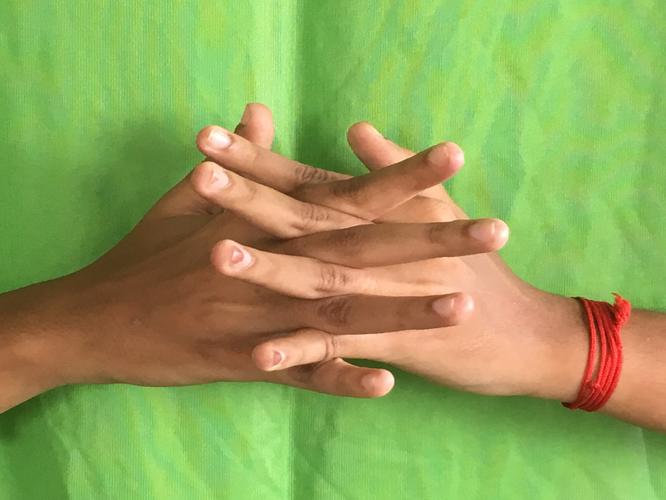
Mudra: Karkatta
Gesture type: double_hand